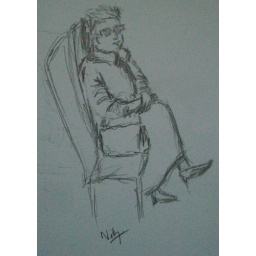
A middle aged woman in the bus sitting parallel to us, wondering at my daughter's antics.